Donna Mills

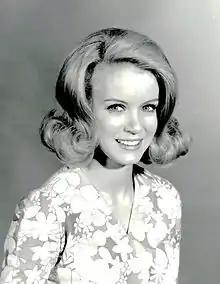
Mills in "Love is a Many Splendored Thing" (1967)

Mills began her acting career on television playing a nightclub singer named Rocket on the Manhattan-based CBS daytime soap opera, "The Secret Storm" in 1966. She later appeared on Broadway in Woody Allen's comedy "Don't Drink the Water" as the Sultan of Bashir's wife. Following this, she made her big screen debut in the neo noir crime-thriller film, "The Incident" (1967), co-starring alongside Martin Sheen, Beau Bridges, Ed McMahon and Thelma Ritter. The film received positive reviews from critics and was successful in a box office. In the fall of 1967, Mills gained a regular role as ex-nun Laura Donnelly on the new CBS daytime soap opera, "Love is a Many Splendored Thing". She left the series in 1970 and relocated to the West Coast, thereupon making her primetime TV debut in an episode of the Western series, "Lancer".